For Us the Living: The Medgar Evers Story

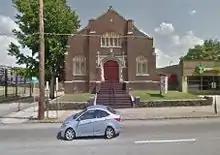
The Denson Temple Peoples Free Methodist Church

Howard Rollins stars as the assassinated NAACP civil rights activist Medgar Evers, while Irene Cara co-stars as his wife (and future NAACP chairperson) Myrlie. The film concentrates on Medgar Evers, an ex-insurance agent turned activist, in the final years of his life as the first NAACP field secretary in Mississippi. In 1954, he is involved in a boycott against white merchants and was instrumental in eventually desegregating the University of Mississippi in 1962. His home in Jackson, Mississippi is besieged by bigots, and he and his family are threatened with dire consequences. Myrtle Evers with her children were often at home alone when fire bombs and bricks were thrown against their home and through their windows. However, The Everses continued to work towards the goal of integrating the racially polarized. Medgar Evers truly believed The Constitution to include the rights within were for each American citizen, no matter color, age, class or education. On June 12, 1963, the 37-year-old Medgar Evers is shot to death in front of his home by white supremacist Byron De La Beckwith.